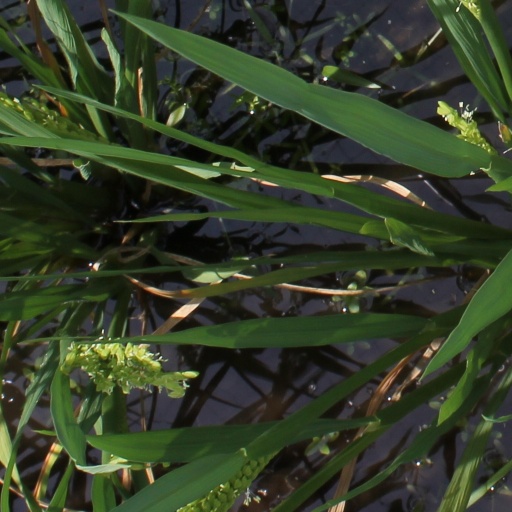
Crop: rice